Philo of Byblos

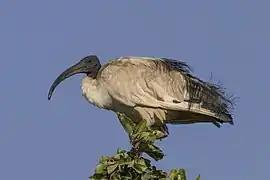
Thoth appears with the head of the African sacred ibis and is mentioned frequently by Philo.

Philo wrote a dictionary of synonyms, a collection of scientific writers and their works organized by category, a catalogue of cities with their famous citizens, and a "Vita" of the Emperor Hadrian. Some of his work is known to us by titles only; others have survived in fragmentary quotes in Christian authors. Among his works were: